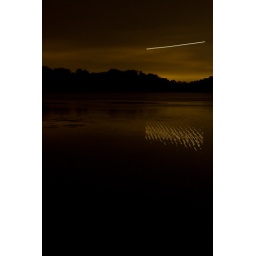
Strak across the sky is a helicopter travelling across the lake. The weird reflection in the water is from a big spotlight on the helicopter.